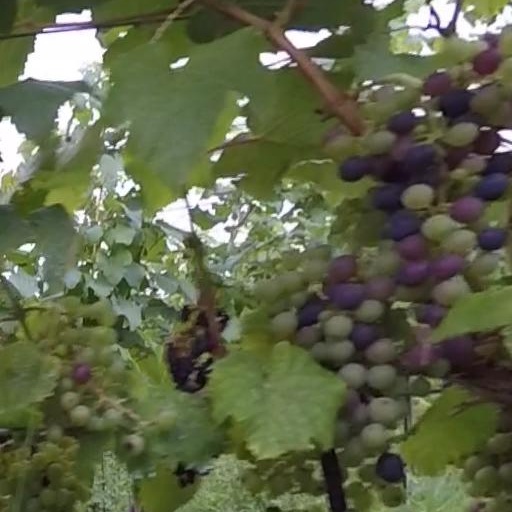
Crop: grape